Pfaueninsel Palace

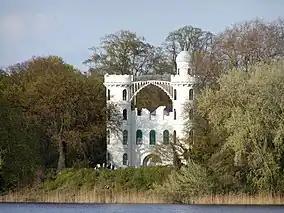
Pfaueninsel Palace, 2008

The Pfaueninsel Palace is a Romantic-style building on the shore of the Havel in Berlin. Constructed on behalf of Frederick William II, the Lustschloss was completed in 1797. Today, the palace is a museum of the